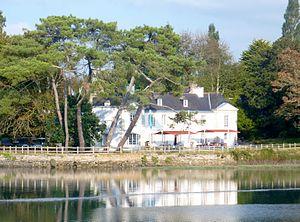
La Forêt-Fouesnant
La Forêt-Fouesnant est une commune du département du Finistère, dans la région Bretagne, en France. La Forêt-Fouesnant possède aussi un port de plaisance : Port-la-Forêt. Avec Bénodet et Fouesnant, La Forêt-Fouesnant forme désormais la « Riviera bretonne », nouvelle appellation touristique.